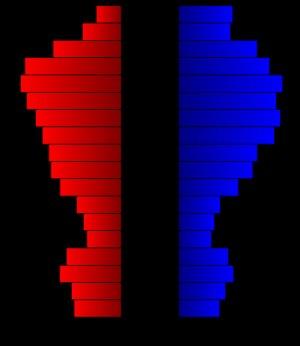
Le comté de Llano, en anglais : Llano County, est un comté situé au centre de l'État du Texas aux États-Unis. Fondé le 1ᵉʳ février 1856, son siège de comté est la ville de Llano. Selon le recensement des États-Unis de 2010, sa population est de 19 301 habitants, estimée, en 2017, à 21 210 habitants. Le comté a une superficie de 2 501,5 km², dont 2 419,1 km² en surfaces terrestres. Il est nommé d'après la rivière Llano, un affluent du fleuve Colorado du Texas.